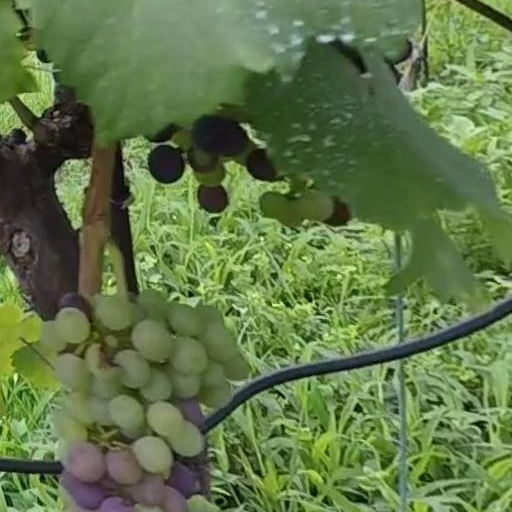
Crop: grape